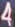
Number: 4